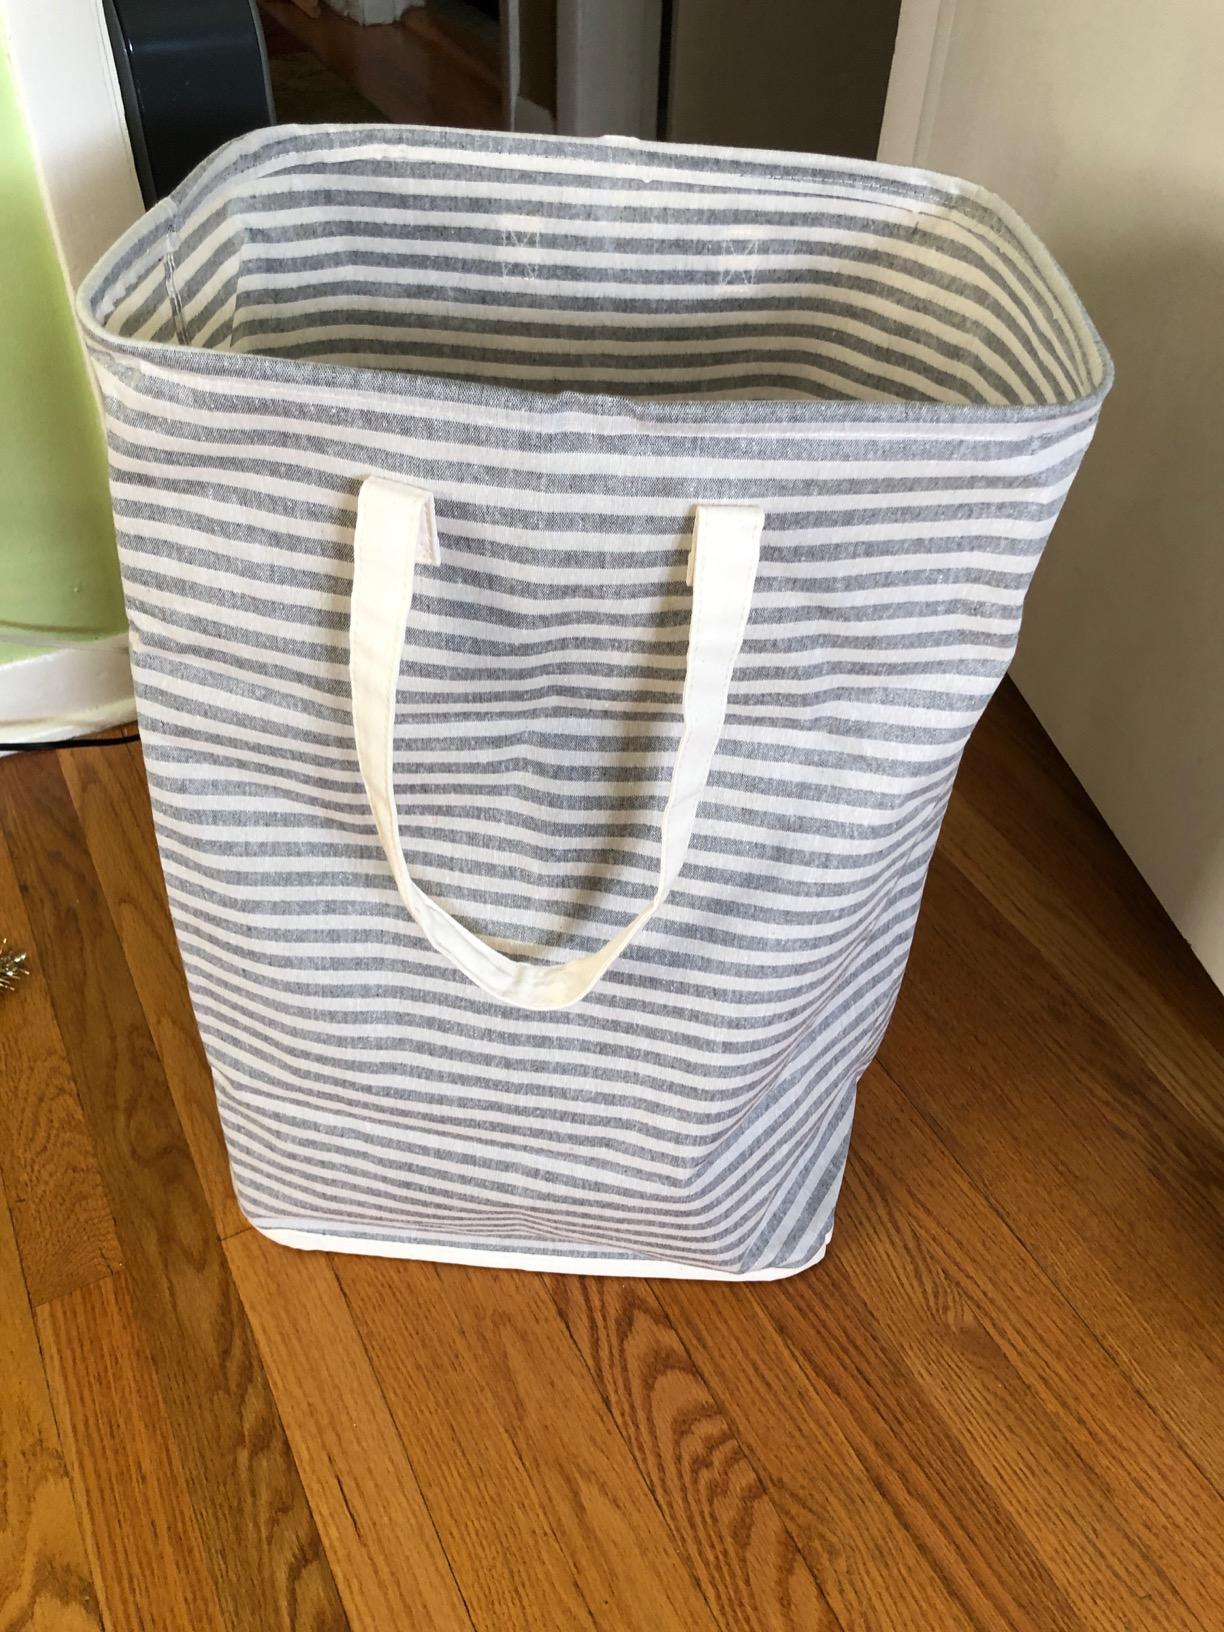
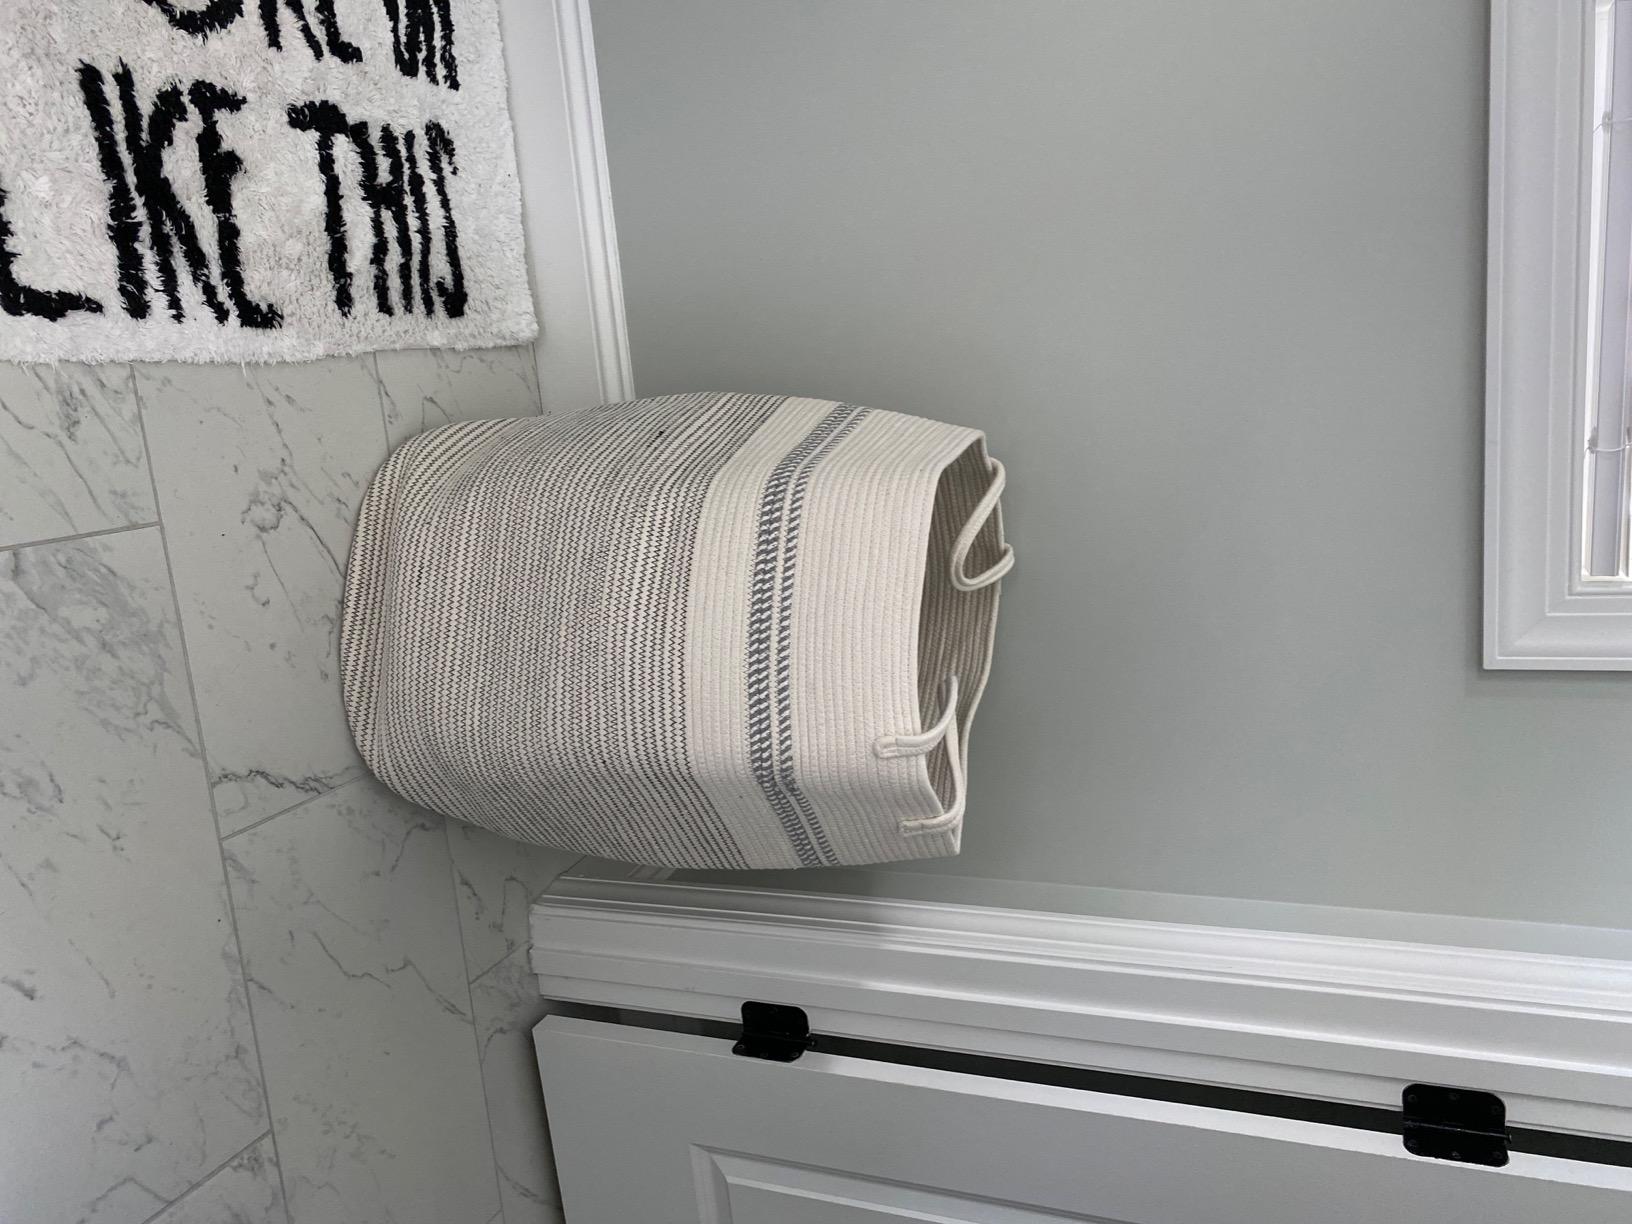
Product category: items_hamper
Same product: no